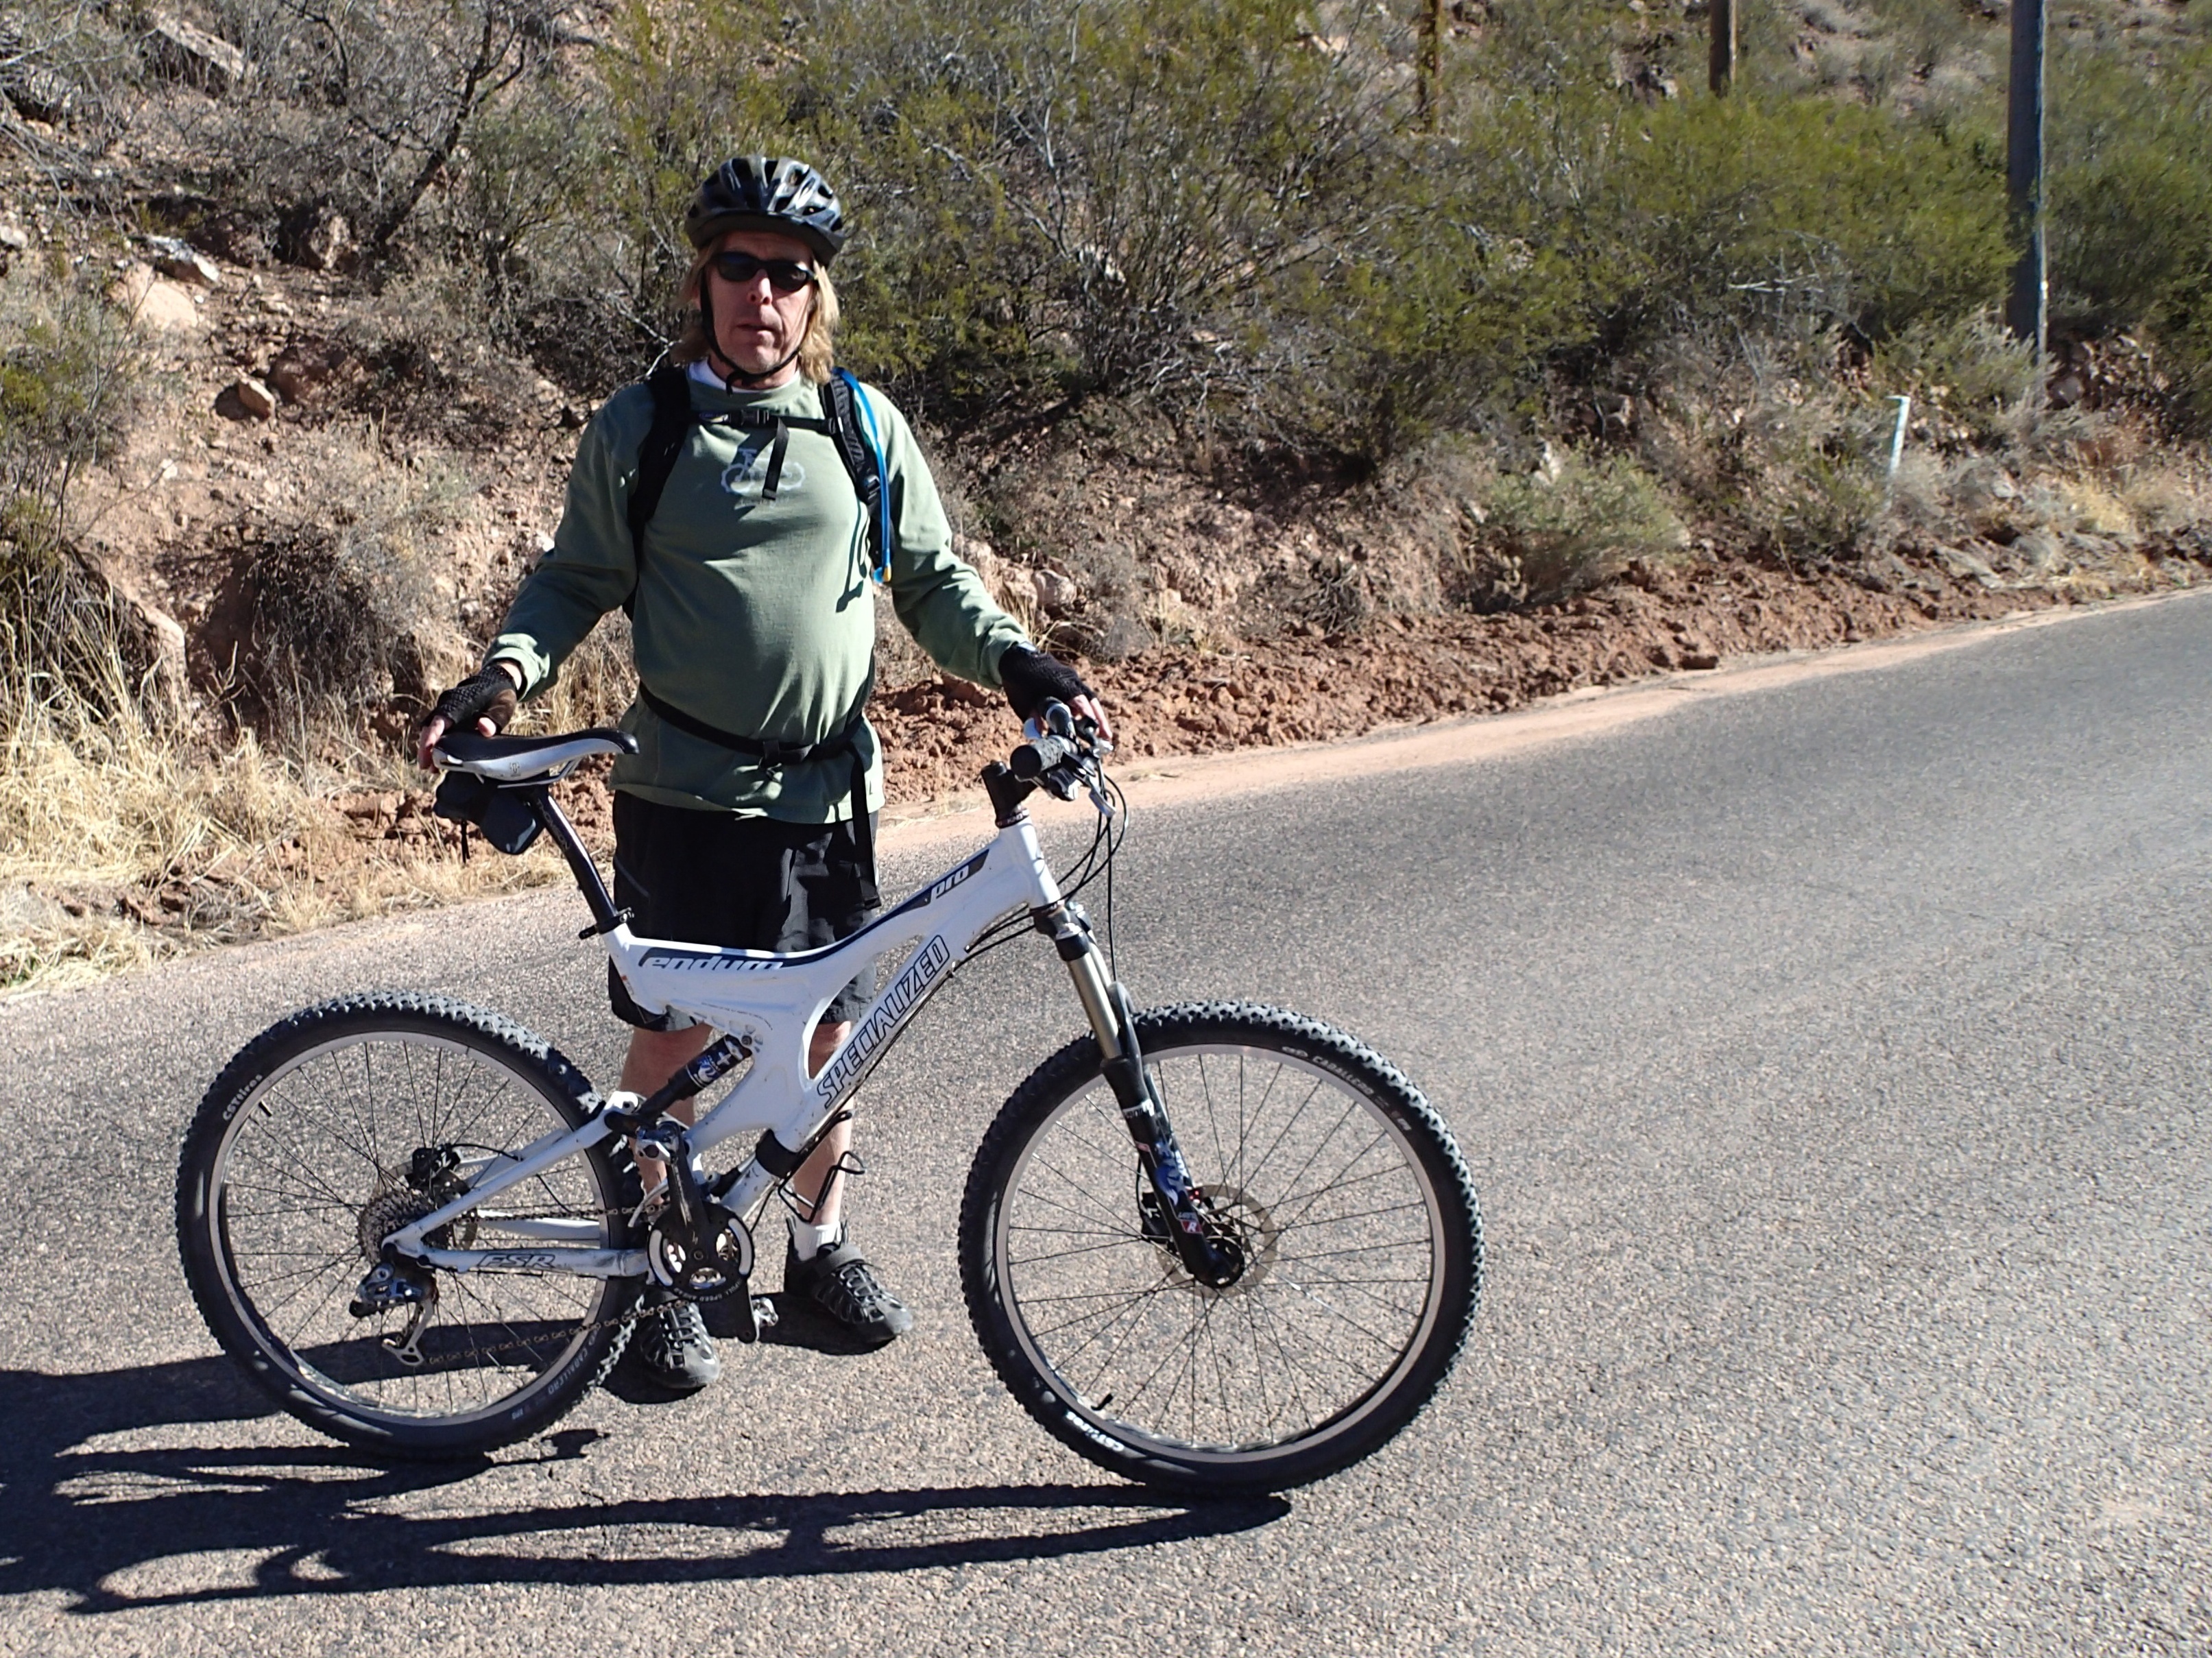
bicycle, vehicle, sports equipment, mountain bike, cycling, sports, freeride, mountain biking, road cycling, land vehicle, road bicycle, racing bicycle, hybrid bicycle